Baháʼí Faith in Oceania

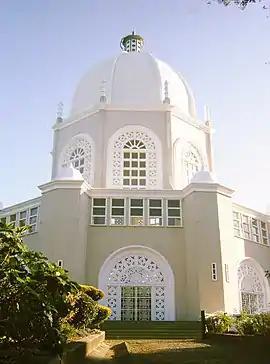
Sydney Baháʼí Temple

The Baháʼí Faith in Australia has a long history beginning with a mention by ʻAbdu'l-Bahá, the son of the founder of the religion, in 1916 following which United Kingdom/American emigrants John and Clara Dunn came to Australia in 1920. They found people willing to convert to the Baháʼí Faith in several cities while further immigrant Baháʼís also arrived. The first Local Spiritual Assembly was elected in Melbourne followed by the first election of the National Spiritual Assembly in 1934.